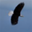
Label: bird